Edicts of Ashoka

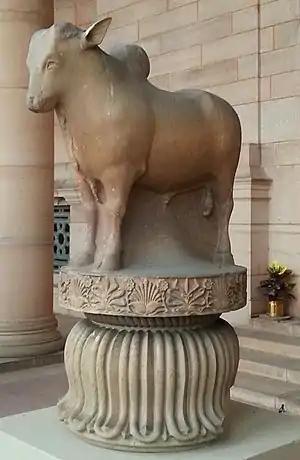
Animals pervade imperial Mauryan art. Rampurva bull capital established by Ashoka, 3rd century BCE. Now in the Rashtrapati Bhavan (Presidential Palace), New Delhi.

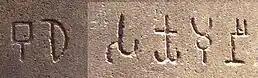
The words "Bu-dhe" (𑀩𑀼𑀥𑁂, the Buddha) and "Sa-kya-mu-nī " ( 𑀲𑀓𑁆𑀬𑀫𑀼𑀦𑀻, "Sage of the Shakyas") in Brahmi script, on Ashoka's Rummindei Minor Pillar Edict (circa 250 BCE).

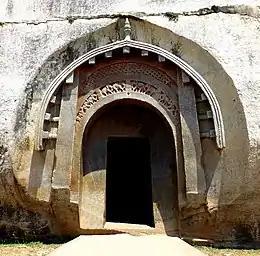
The Barabar caves were built by Ashoka for the ascetic sect of the Ajivikas, as well as for the Buddhists, illustrating his respect for several faiths. Lomas Rishi cave. 3rd century BCE.

Explicit mentions of Buddhism or the Buddha only appear in the Minor Rock Edicts and the Minor Pillar Edicts. Beyond affirming himself as a Buddhist and spreading the moral virtues of Buddhism, Ashoka also insisted that the word of the Buddha be read and followed, in particular in monastic circles (the Sanghas), in a unique edict (Minor Rock Edict No.3), found in front of the Bairat Temple